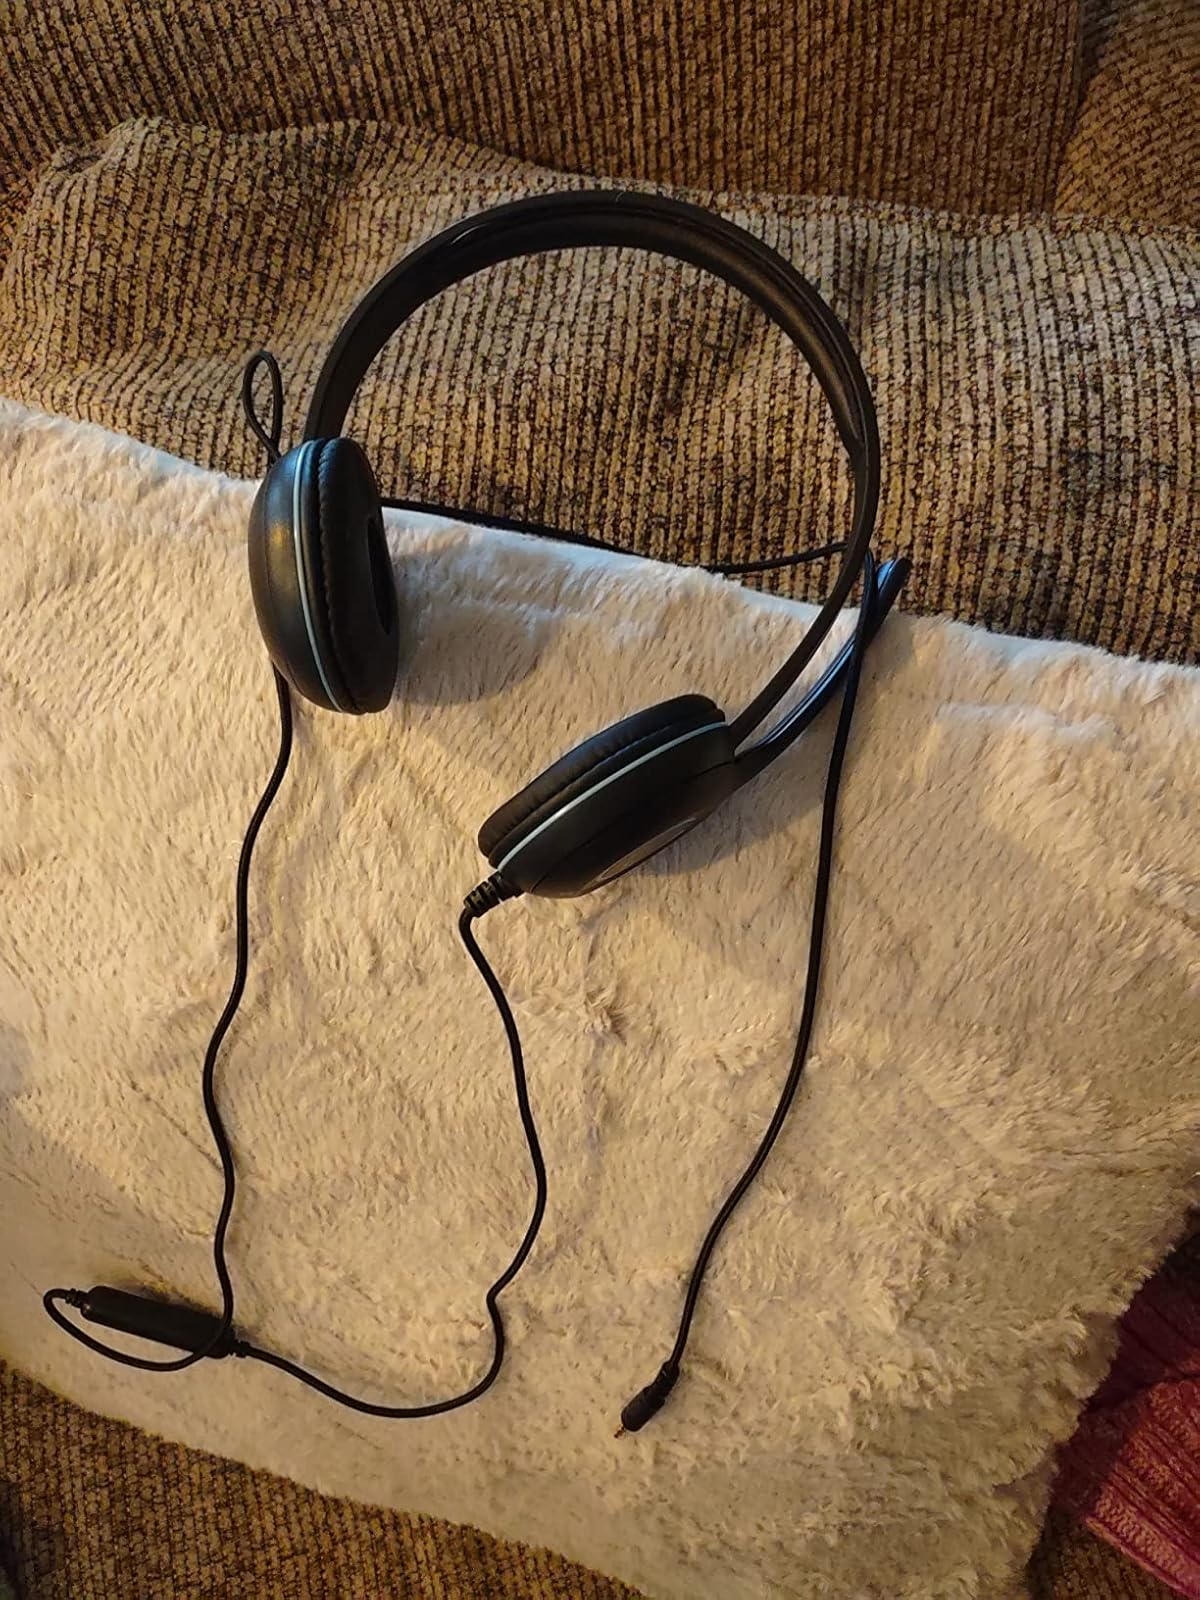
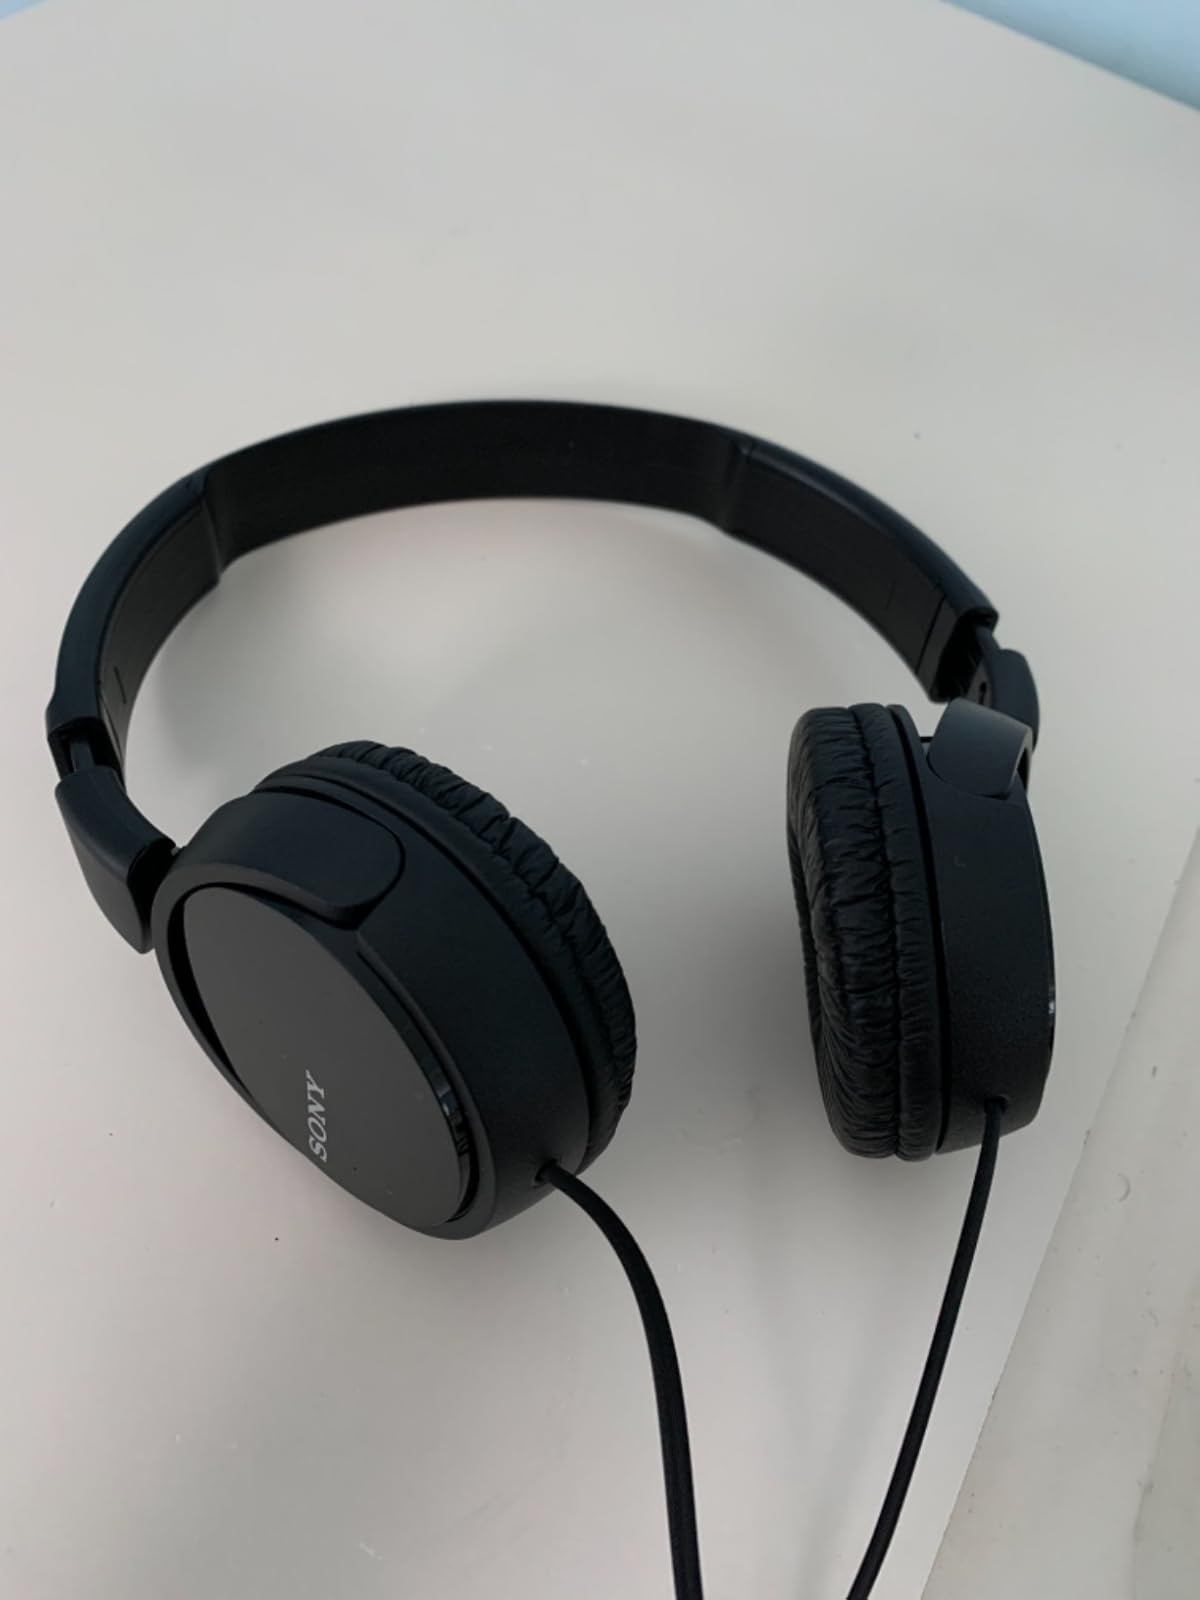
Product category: headphones
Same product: no